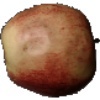
Label: red_apple